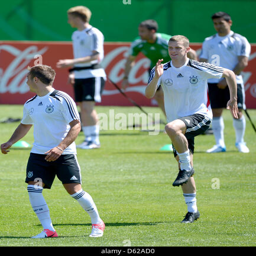
soccer players take part in a training session